Fashion Originators' Guild of America v. FTC

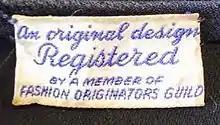
FOGA label from a 1930s dress

The Guild was organized in 1932 to protect its members from "piracy," which they said was an unfair and tortious invasion of their rights. "Because of these alleged wrongs, petitioners . . . combined among themselves to combat and, if possible, destroy all competition from the sale of garments which are copies of their original creations." The Guild and its members agreed to refuse to sell any dresses to retailers who purchased, or ordered to be manufactured, dresses which the Guild found embodied copies of its members' designs. For that purpose the Guild set up a "Piracy Committee," which decided which of the designs registered by its members were original. It then employed shoppers in various parts of the country who visited the shops of retailers and report delinquents: if a retailer was found to be selling "pirated designs," it must stop doing so, or else it would get no more dresses from the Guild's members; nor would it be allowed to see the designs exhibited in the Guild's New York show rooms. Retailers that co-operated with the Guild had to agree to accept the decision of the Piracy Committee, and to return to sellers any dresses that had been "pirated." Furthermore, they had to warrant to customers that the designs of the dresses they sold had not been "pirated." As a result of the Guild's efforts, approximately 12,000 retailers signed agreements to "cooperate" with the Guild's boycott program.